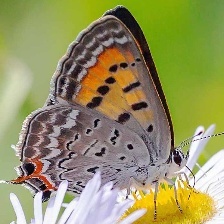
Species: COPPER TAIL